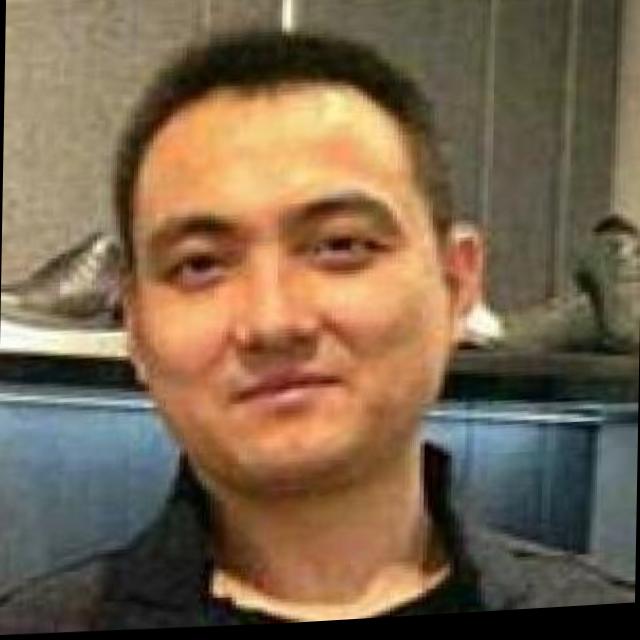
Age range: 21-44